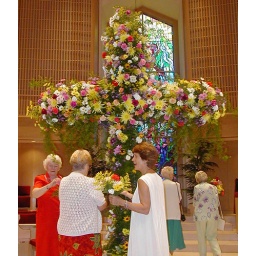
A cross of flowers in the sanctuary on Easter Sunday, at Church of the Palms, Sarasota, Florida.